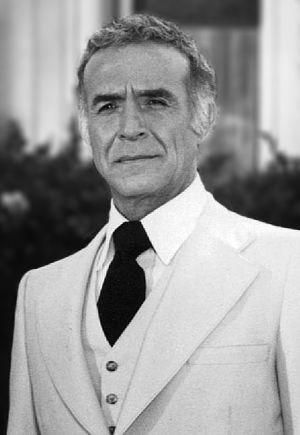
Ricardo Montalbán, né Ricardo Gonzalo Pedro Montalbán Merino, le 25 novembre 1920 à Mexico, et mort le 14 janvier 2009 à Los Angeles, en Californie, aux, est un acteur et réalisateur mexicano-américain.